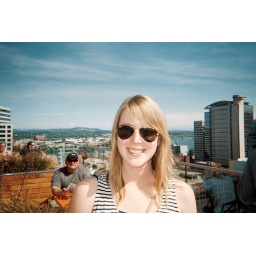
the hottest roof top bar in the world - seriously it was like 100 degrees up there